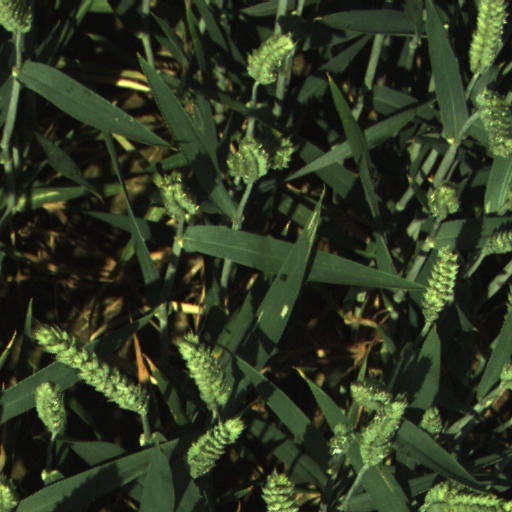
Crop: wheat